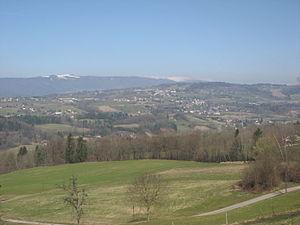
Vue d'ensemble de Groisy depuis Villaz
Groisy est une commune française située dans le département de la Haute-Savoie, en région Auvergne-Rhône-Alpes.
Les Bornes, d'où le plateau des Bornes, ou encore la Borne, dit haut plateau de la Borne, est une petite région naturelle située dans les Préalpes du Nord, dans le département de Haute-Savoie, en région Auvergne-Rhône-Alpes.